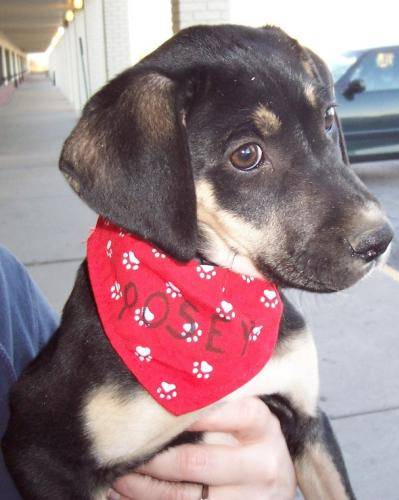
Label: dog